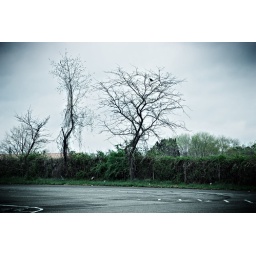
bird in tree